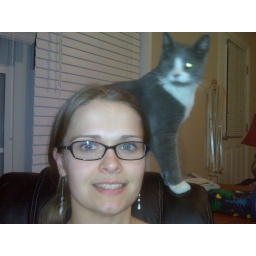
kitty's new favorite spot: on the BACK of your chair while you are sitting in it